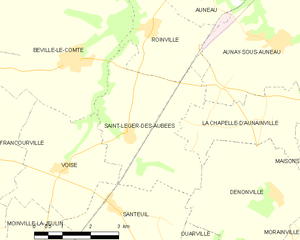
Carte de Saint-Léger-des-Aubées et des communes limitrophes.
Saint-Léger-des-Aubées est une commune française située dans le département d'Eure-et-Loir en région Centre-Val de Loire.